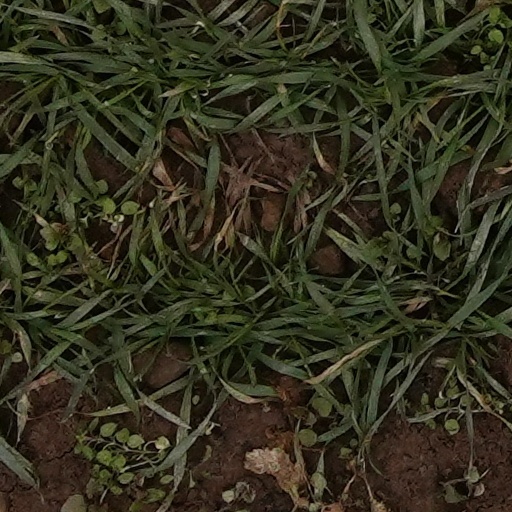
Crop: wheat